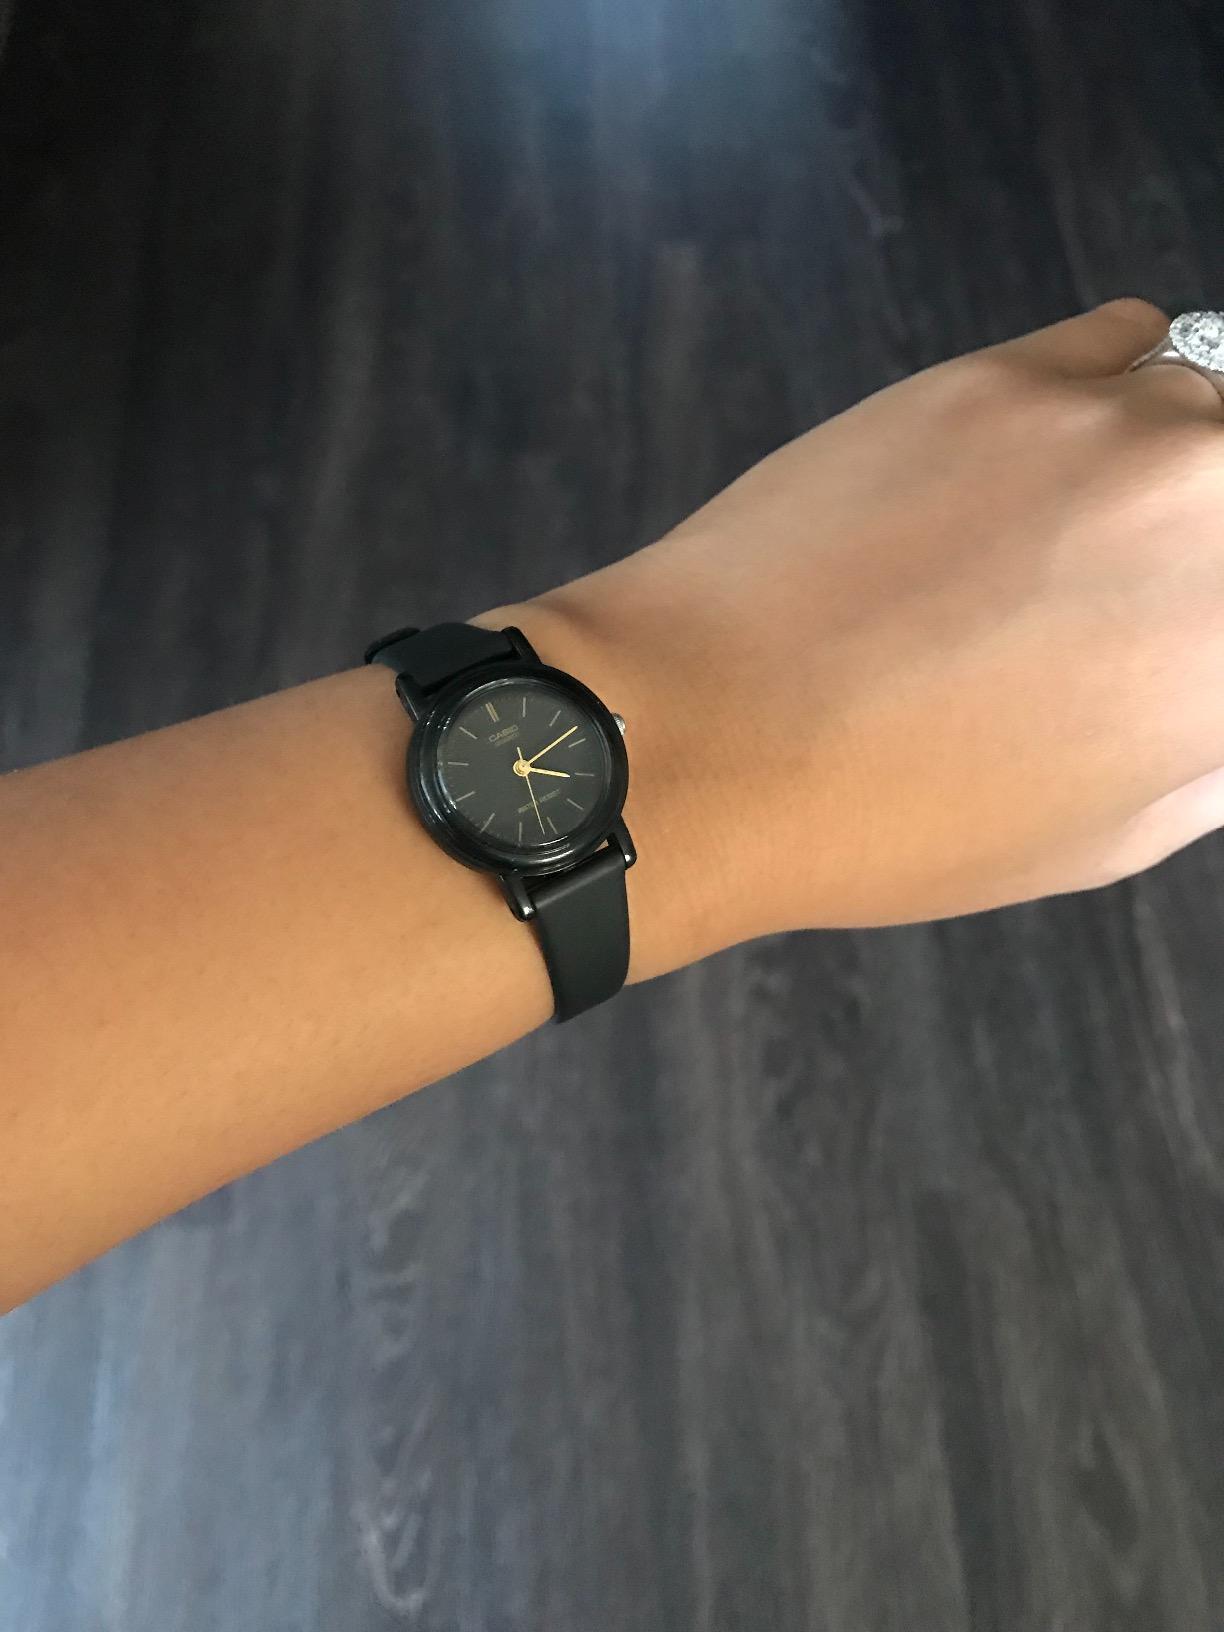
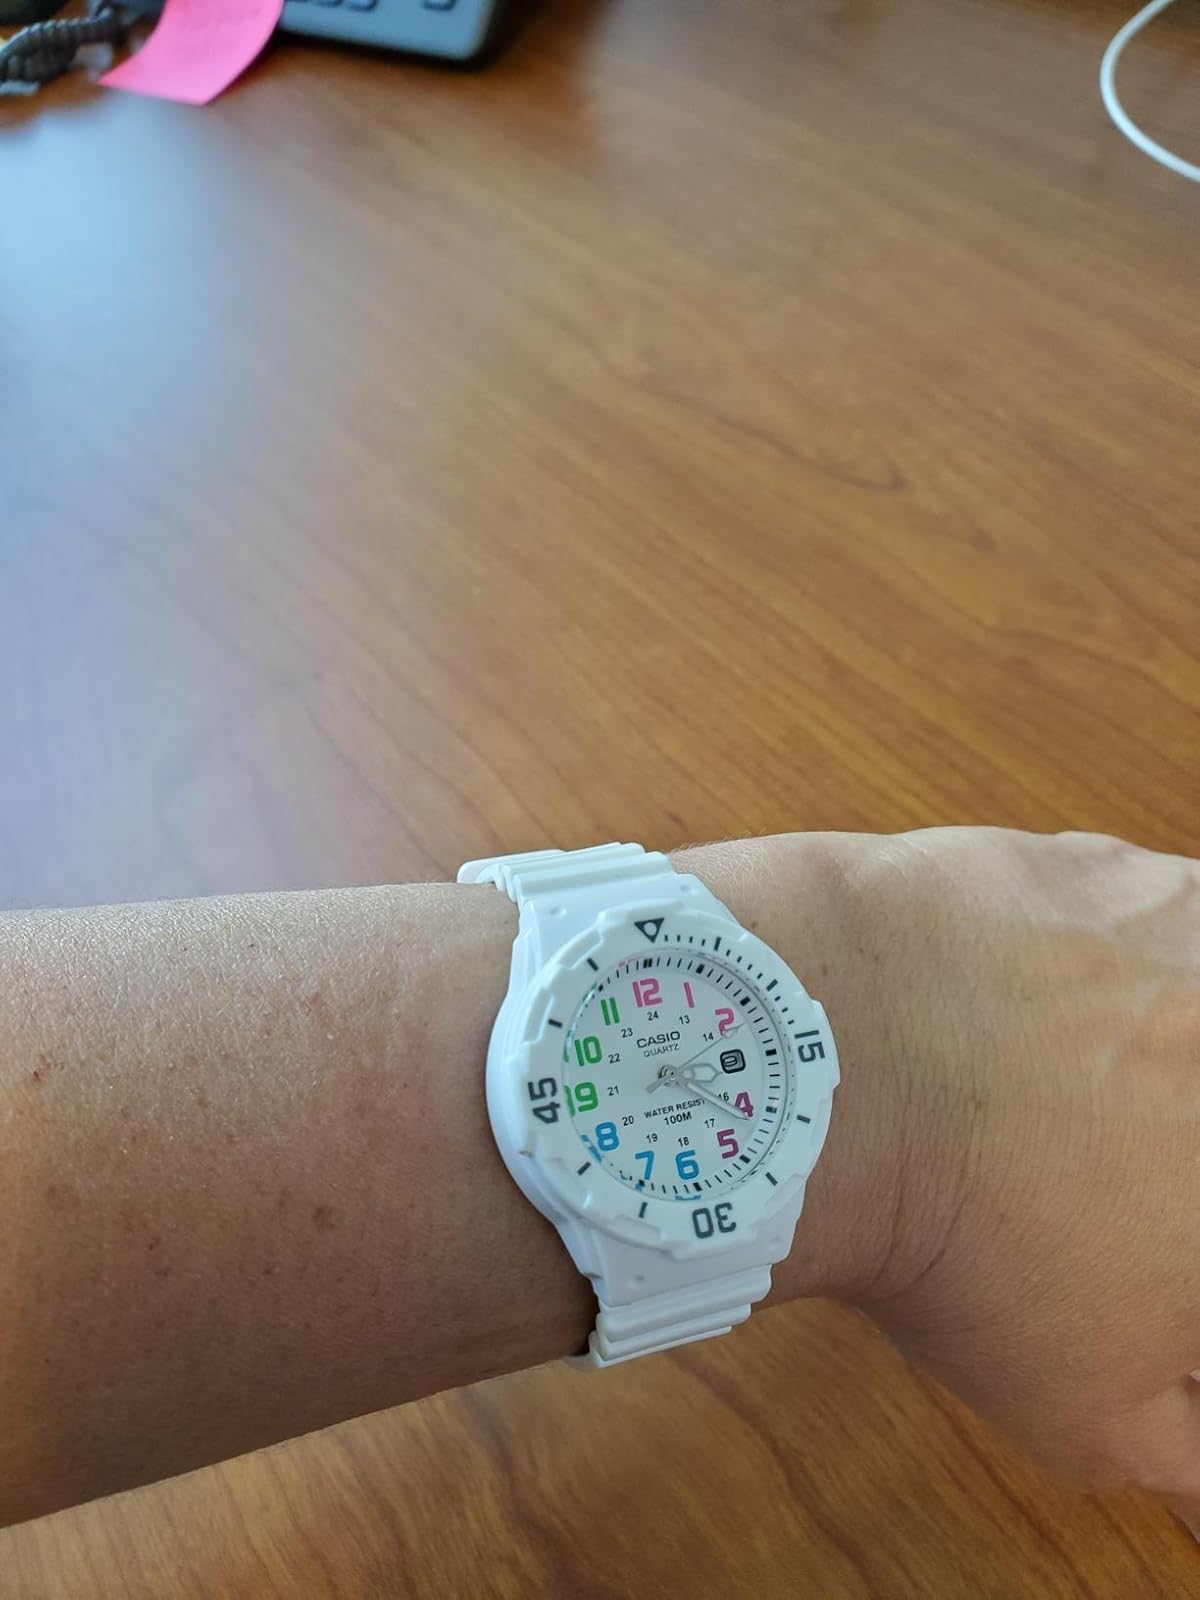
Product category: accessories_watch
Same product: no